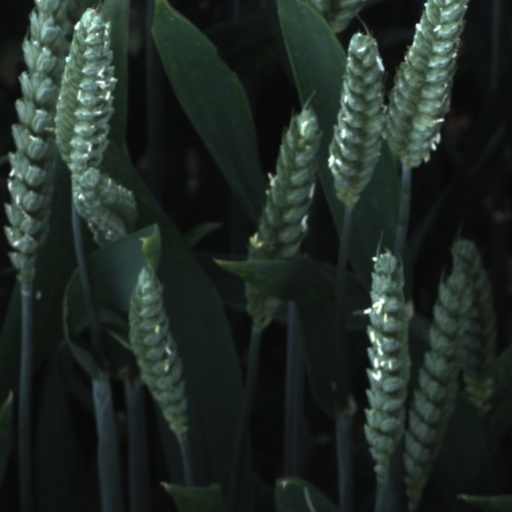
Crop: wheat